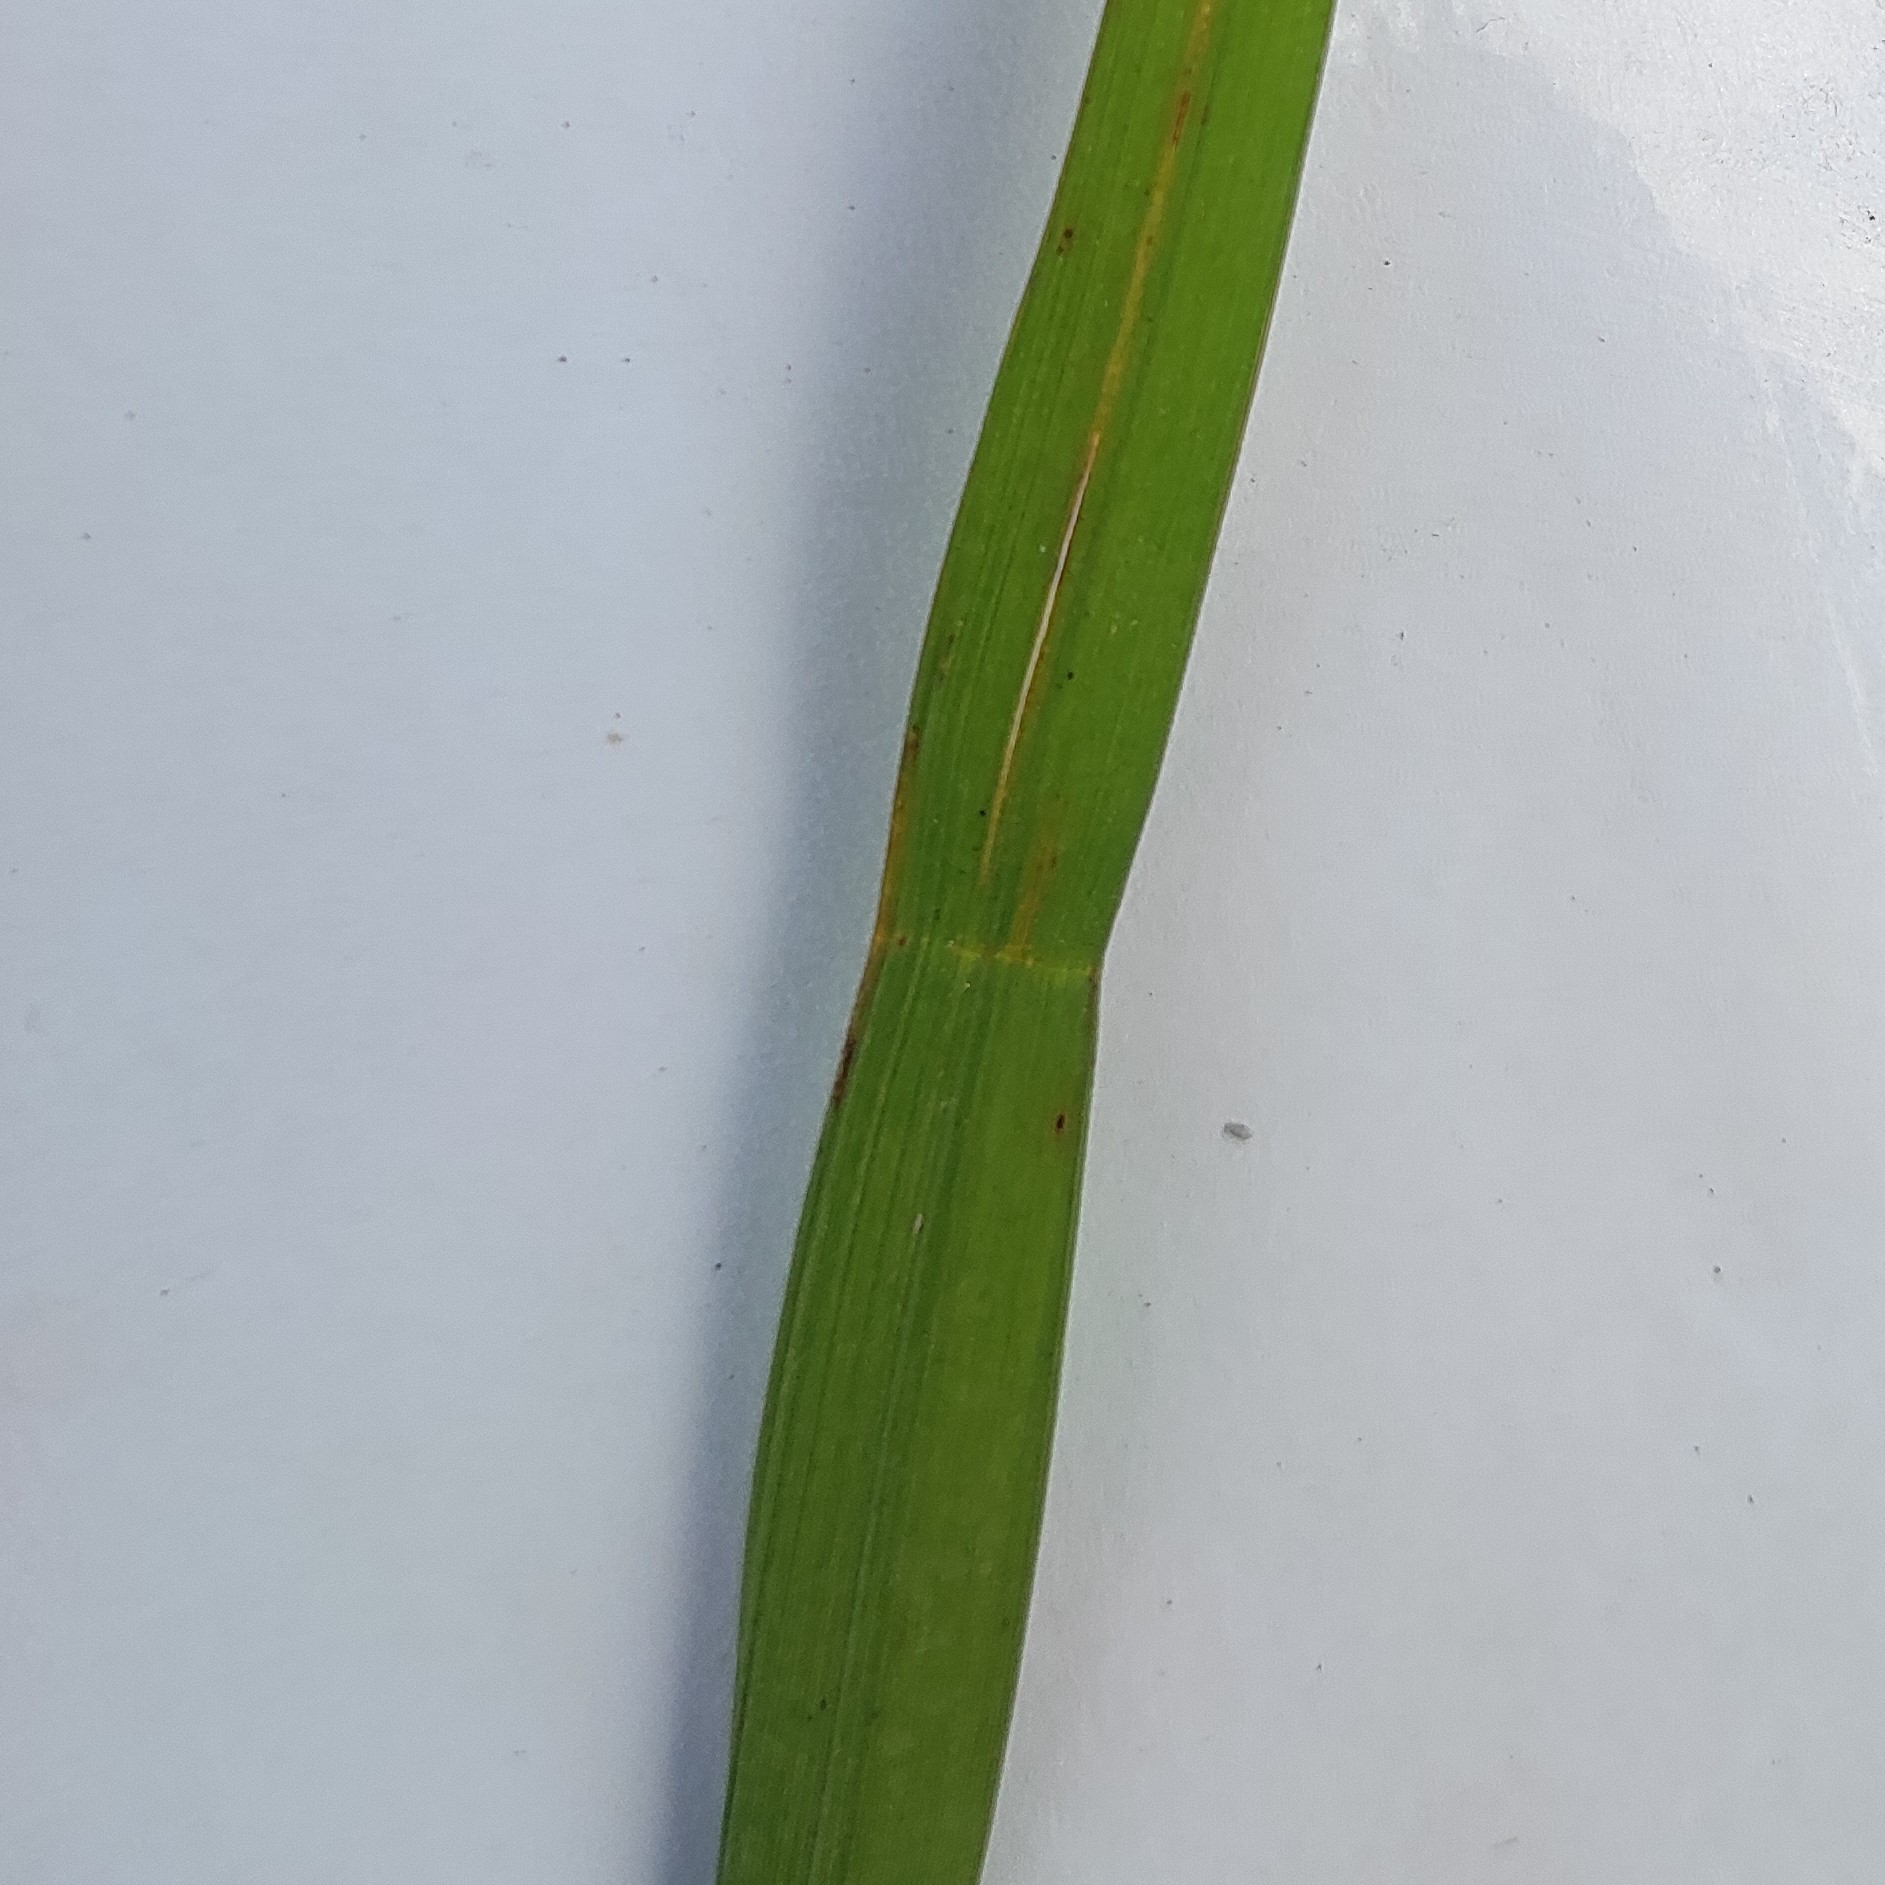
Label: Healthy